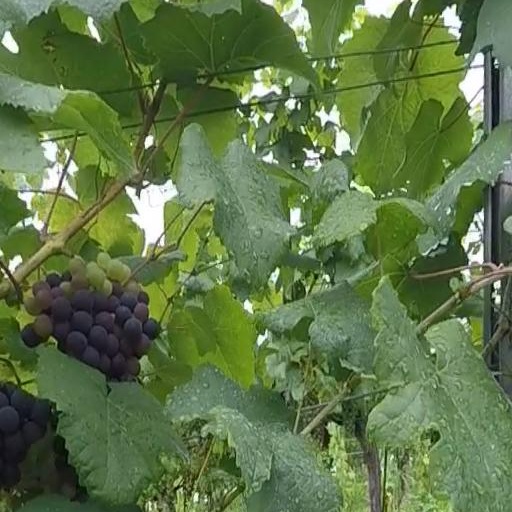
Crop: grape